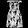
Label: Dress